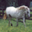
Label: horse